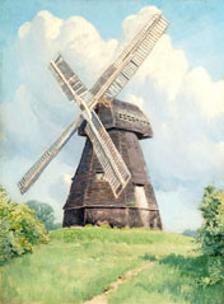
Building: Shiremark Mill, Capel
Country: United Kingdom
Year built: 1774
Windmill in Surrey, England Capel Windmill Shiremark Mill, c.1919 Origin Mill name Shiremark Mill Kingsfold Mill Capel Mill Grid reference TQ 1719 3760 Coordinates 51°07′33″N 0°19′36″W / 51.12578°N 0.32673°W / 51.12578; -0.32673 Year built 1774 Information Purpose Corn mill Type Smock mill Storeys Three-storey smock Base storeys Single-storey base Smock sides Eight sides No. of sails Four sails Type of sails Double Patent sails Windshaft Cast iron Winding Hand winded by wheel and chain No. of pairs of millstones Two pairs Year lost Burnt down 1972 Other information Only windmill with stones on a hurst frame south of the River Thames Shiremark Mill , also known as Kingsfold Mill or Capel Mill was a listed Smock mill at Capel , Surrey , England, which was burnt down in 1972. History Shiremark Mill was built in 1774, incorporating some material from a demolished open trestle post mill which had stood at Clark's Green (TQ 176 398, 51°08′42″N 0°19′12″W / 51.145°N 0.320°W / 51.145; -0.320 ). It was so named because it stood close to the border with Sussex , and although often thought of as a Sussex mill, actually stood just within Surrey by some 20 yards (18 m). The mill was offered for sale in 1777, described as "new-built" and in 1802 was acquired by the Stone family, who were to work it until 1919. In 1886, the mill was tailwinded and the cap and sails were blown off. Messrs Grist and Steele, the Horsham millwrights replaced them that year. The mill worked by wind until 1919, when it was stopped on account of a defective curb. Shiremark Mill slowly became derelict, an inspection by Rex Wailes in 1933 resulted in an estimated repair cost of £100. The cap boarding was repaired but the mill was again left to deteriorate. In 1950, Capel Parish Council approached the Society for the Protection of Ancient Buildings and the owner of the mill with a view to securing the mill's preservation. The mill had been listed as an antiquity by Surrey County Council by 1951. In 1952, a detailed inspection of the mill found that the sills and lower part of the cant posts were rotten. Thompson's, the Alford millwrights estimated that the mill would cose £2,500 to restore. The main beams of the first floor were supported by brick piers, but no other work was done. Although the mill had all four sails in 1928, the sails fell off one by one, with the last falling in 1956. Photographs show that the cap was intact in August 1958, but by May 1966 the roof had gone, exposing the brake wheel to the weather. Description For an explanation of the various pieces of machinery, see Mill machinery . Shiremark Mill was a three-storey smock mill on a single-storey base. There was no stage, earth having been thrown up against the base to form a mill mound. It last worked with four double Patent sails carried on a cast-iron windshaft. The cap was winded by a hand wheel. Base The single storey octagonal brick base was 8 feet 6 inches (2.59 m) from floor level to the top of the brickwork internally. Externally it was 5 feet (1.52 m) from ground level to the top of the brickwork, earth having been embanked against the base to allow the sails to be reached for reefing, the mill having originally been built with Common sails. The brickwork tapered in thickness, being 14 inches (356 mm) thick at the top. It was 24 feet (7.32 m) across the flats. By 2006 the base was the only remaining part of the mill, although largely hidden by dense undergrowth. Smock The three-storey smock tower rested on oak sills of 10 inches (254 mm) by 6 inches (152 mm) in section. The eight oak cant posts were 10 inches (254 mm) were 9 inches (229 mm) square and 21 feet (6.40 m) long, and carried a circular oak curb of 14 feet (4.27 m) diameter at the top. There were two sets of 6 inches (152 mm) square oak transoms at appropriate heights which carried the joists for the internal floors. Each of the twenty-four frames was infilled with a vertical oak post 5 inches (127 mm) square and two diagonal struts 5 by 3 + 1 ⁄ 2 inches (127 by 89 mm) in section. On the bottom floor of the smock there were two doors on opposite sides to enable access whatever direction the sails were facing. Internally, the bottom floor of the smock was at two levels, with a 4 feet (1.22 m) height difference. The main beams were 23 feet (7.01 m) long and 12 inches (305 mm) square on 6 feet 6 inches (1.98 m) centres. These formed the base of the Hurst Frame, a feature more commonly found in watermills than windmills. Shiremark mill is the only recorded windmill with a hurst frame south of the River Thames . A surviving windmill with a hurst frame is Chesterton Mill , Warwickshire . Cap The cap was  17 feet (5.18 m) by 14 feet (4.27 m) in plan, and 10 feet 6 inches (3.20 m) in height above the curb. The mill was 40 feet (12.19 m) high from the ground floor to the cap ridge, thus 36 feet 6 inches (11.13 m) from ground level to roof externally. The main cap frame consisted of two sheers, each 12 inches (305 mm) square in section and 16 feet (4.88 m), set 10 feet (3.05 m) apart. The main cross members were the breast beam, the sprattle beam and the tail beam, in order from head to tail. The cross members extended each side of the sheers to form a base for the nine pairs of roof rafters. There was no ridge board to the roof. The cap was winded by a hand wheel of 8 feet (2.44 m) diameter housed just inside the rear of the cap. The worm wheel that engaged with the cogs set into the top of the tower was latterly a cast-iron one, replacing an earlier wooden one. It was necessary to pull about a 1 ⁄ 4 mile (400 m) of chain to turn the mill through 180 degrees. Sails and windshaft Shiremark Mill in the 1930s The mill was built with four Common sails. After it was tailwinded in 1886, a new cap, windshaft and four double Patent sails were fitted. The sails were 6 feet 10 inches (2.08 m) wide and spanned 60 feet (18.29 m). Each pair of sails was carried on a stock 39 feet (11.89 m) long and of 14 inches (360 mm) by 12 inches (300 mm) section at the canister, tapering to 6 inches (150 mm) square at the tips. Each stock was strengthened by a pair of clamps, 10 feet (3.05 m) long and 8 inches (200 mm) by 5 inches (130 mm) in section. The cast-iron windshaft is 16 feet (4.88 m) long overall, with a canister at the outer end to carry the stocks. It was 12 inches (300 mm) diameter at the neck bearing, 8 + 1 ⁄ 2 inches (220 mm) square at the boss for the brake wheel and 6 inches (150 mm) diameter at the tail, the tail bearing itself being 4 inches (100 mm) diameter. The windshaft carried a 9 feet (2.74 m) diameter clasp arm Brake wheel, which had been converted from compass arm construction, the original windshaft having been of wood. The brake wheel had 75 cogs. The windshaft from Shiremark Mill was used in the restoration of Ripple Mill , Ringwould , Kent in 1994. Machinery The elm Upright Shaft was 21 feet (6.40 m) long It carried a cast-iron Wallower 3 feet (910 mm) diameter Wallower, cast in halves and having 26 teeth. It replaced an earlier wooden wheel. The underside of the wallower had a friction ring which drove the sack hoist. At the foot of the Upright Shaft, a wooden clasp arm Great Spur Wheel of 6 feet 6 inches (1.98 m) diameter with 70 cogs was carried. This drove the two pairs of millstones underdrift. The French Burr stones were driven by a stone nut with 20 cogs, and the Peak stones were driven by a stone nut with 18 cogs. Each pair of millstones was controlled by its own governor, missing at the time of the survey in 1952. Millers David Southow, 1774–1777 John Stone, 1802– Thomas Stone G. Stone Eliza Stone John Chantler, c. 1875 William Rapley, 1886 George Stone, 1919 Reference: Culture and literature Hilaire Belloc mentions Shiremark Mill in the preface to The Four Men . References